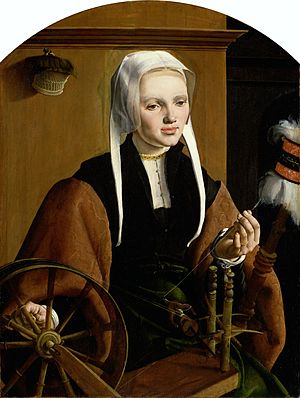
Spinderok / Historie
«Portræt af Anna Codde» malet af nederlænderen Marten van Heemskerck (1498-1574) i 1529 viser en kvinde, som spinder garn med en hånddreven kombineret skot- og vingerok. Hun spinder på den som vingerok på dette billede.
Spinderok, hjulrok eller rok er et redskab til at spinde, det vil sige sno, fibre til tråd og garn. Tråd og garn bruges særlig til vævning og strikning. At fremstille tøj var meget tids- og arbejdskrævende før masseproduktionen. Spinderokkene, som blev taget i brug i Europa fra 1500-tallet, lettede arbejdet betydeligt.